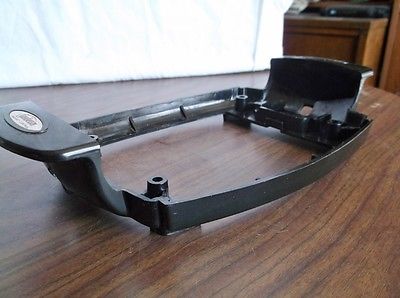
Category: toaster